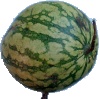
Label: watermelon